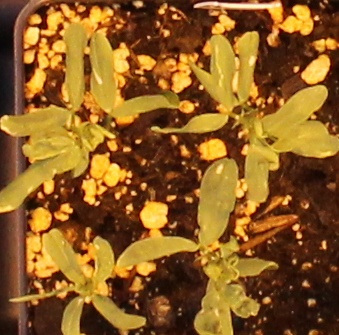
Label: Lentil